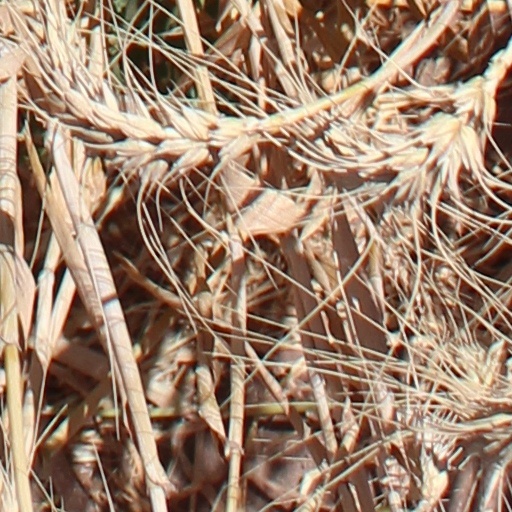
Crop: wheat